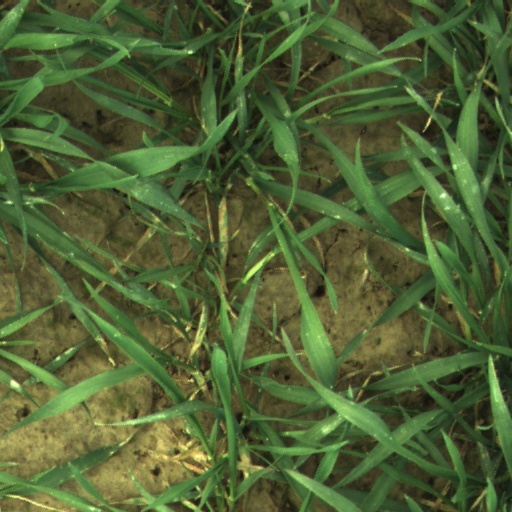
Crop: wheat